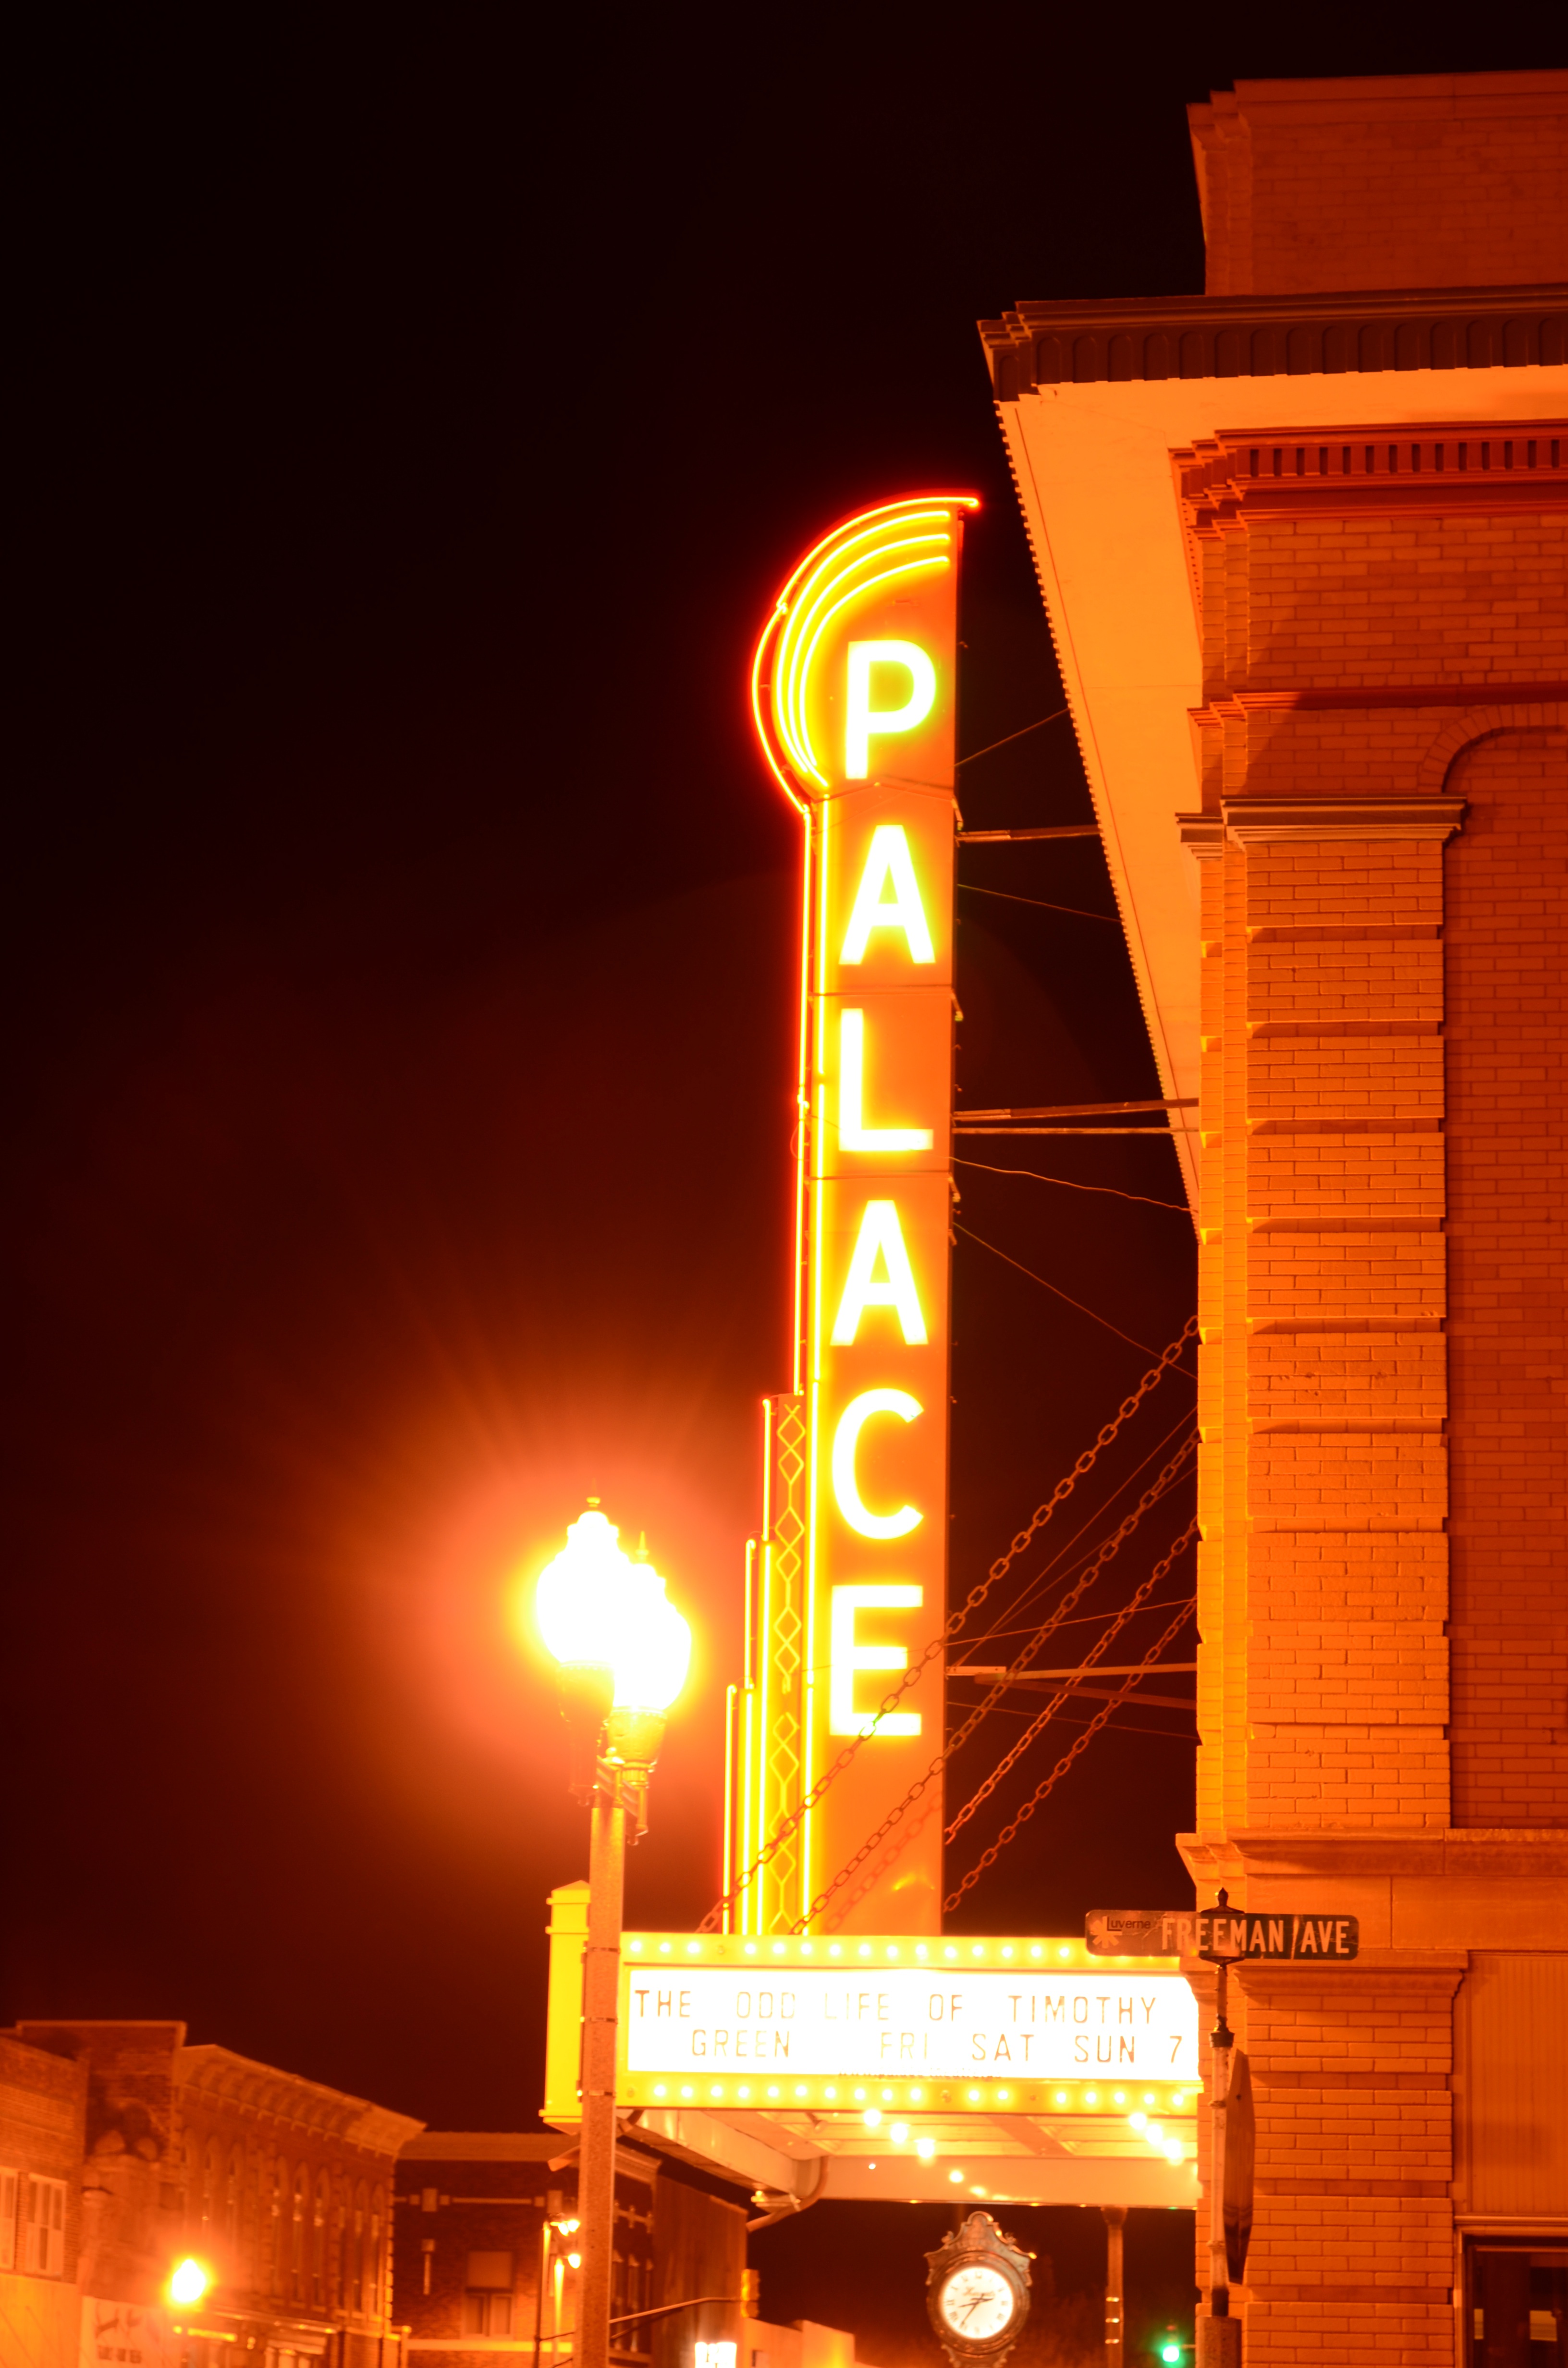
light, night, evening, landmark, lighting, long exposure, neon, theatre, lights